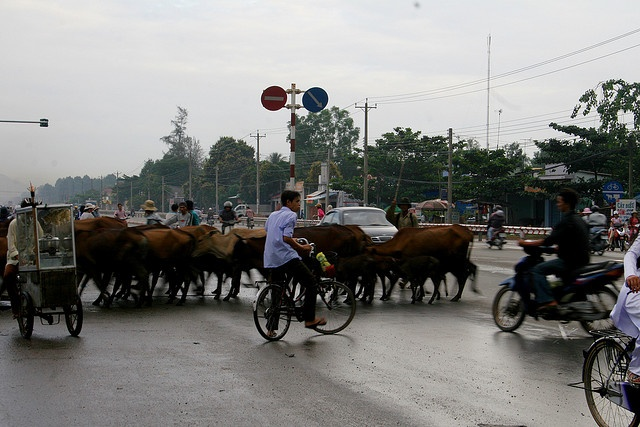
People riding bikes have to yield to a herd of cows crossing.
some cows standing in the road blocking traffic
A few people on bikes behind cows on a road.
Very busy street with bicycles, motorcycles, cars and bulls.
Large group of cows on a street with bicycles and motorcycles.